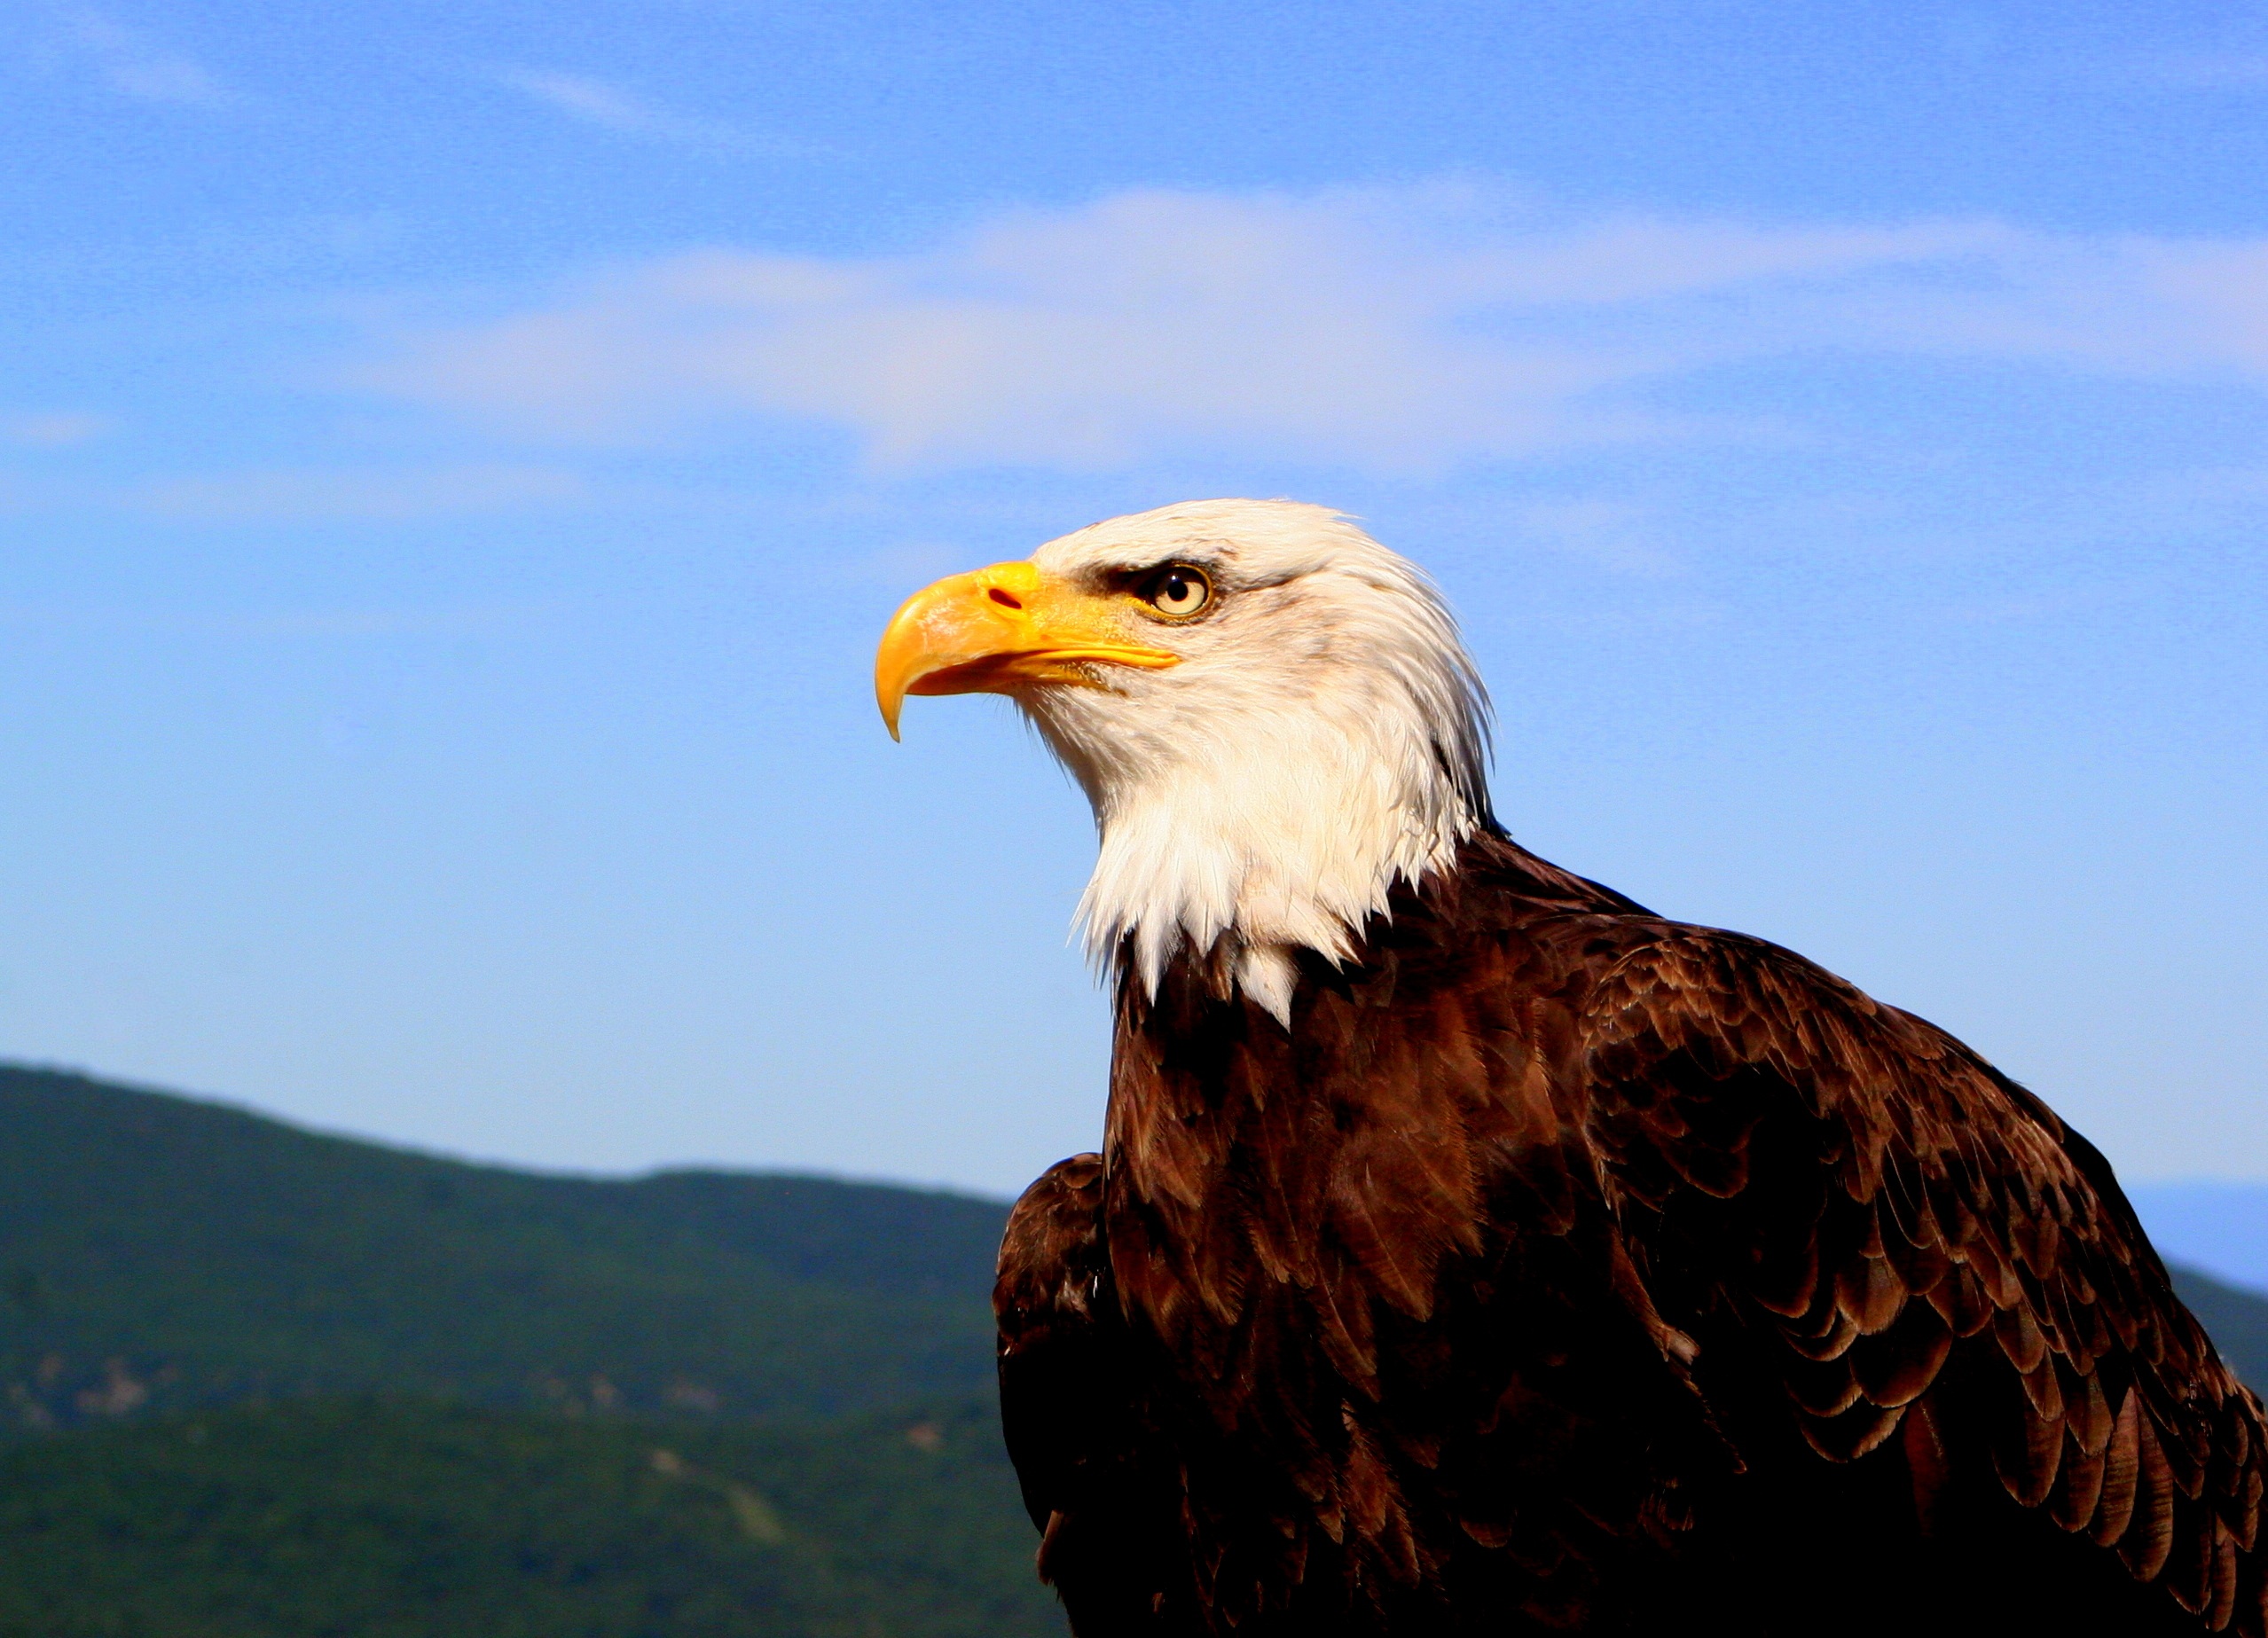
nature, wilderness, walking, mountain, bird, wing, hiking, white, adventure, animal, looking, vacation, tourist, travel, france, wildlife, wild, europe, beak, symbol, hike, holiday, eagle, predator, freedom, tourism, leisure, healthy, feather, fauna, majestic, activity, bird of prey, bald eagle, outdoors, national, power, mountains, head, endangered, vertebrate, fr, special, watching, carnivore, hunter, vulture, active, strength, pyrenees, peyrepertuse, accipitriformes